Tarzan (1966 TV series)

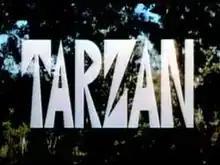
Opening title

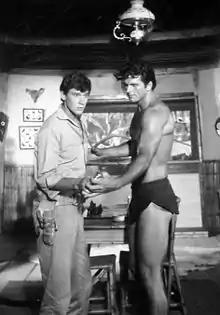
Andrew Prine with Ron Ely as Tarzan in the episode "The Ultimate Weapon" (September 16, 1966)

Tarzan is a series that aired on NBC from 1966 to 1968. The series portrayed Tarzan (played by Ron Ely) as a well-educated character who had grown tired of civilization, and returned to the jungle where he had been raised. The first five episodes (1–4 and 7 in transmission order) were filmed in Brazil; the production then relocated to Mexico. The series was set in a fictional newly independent African nation.